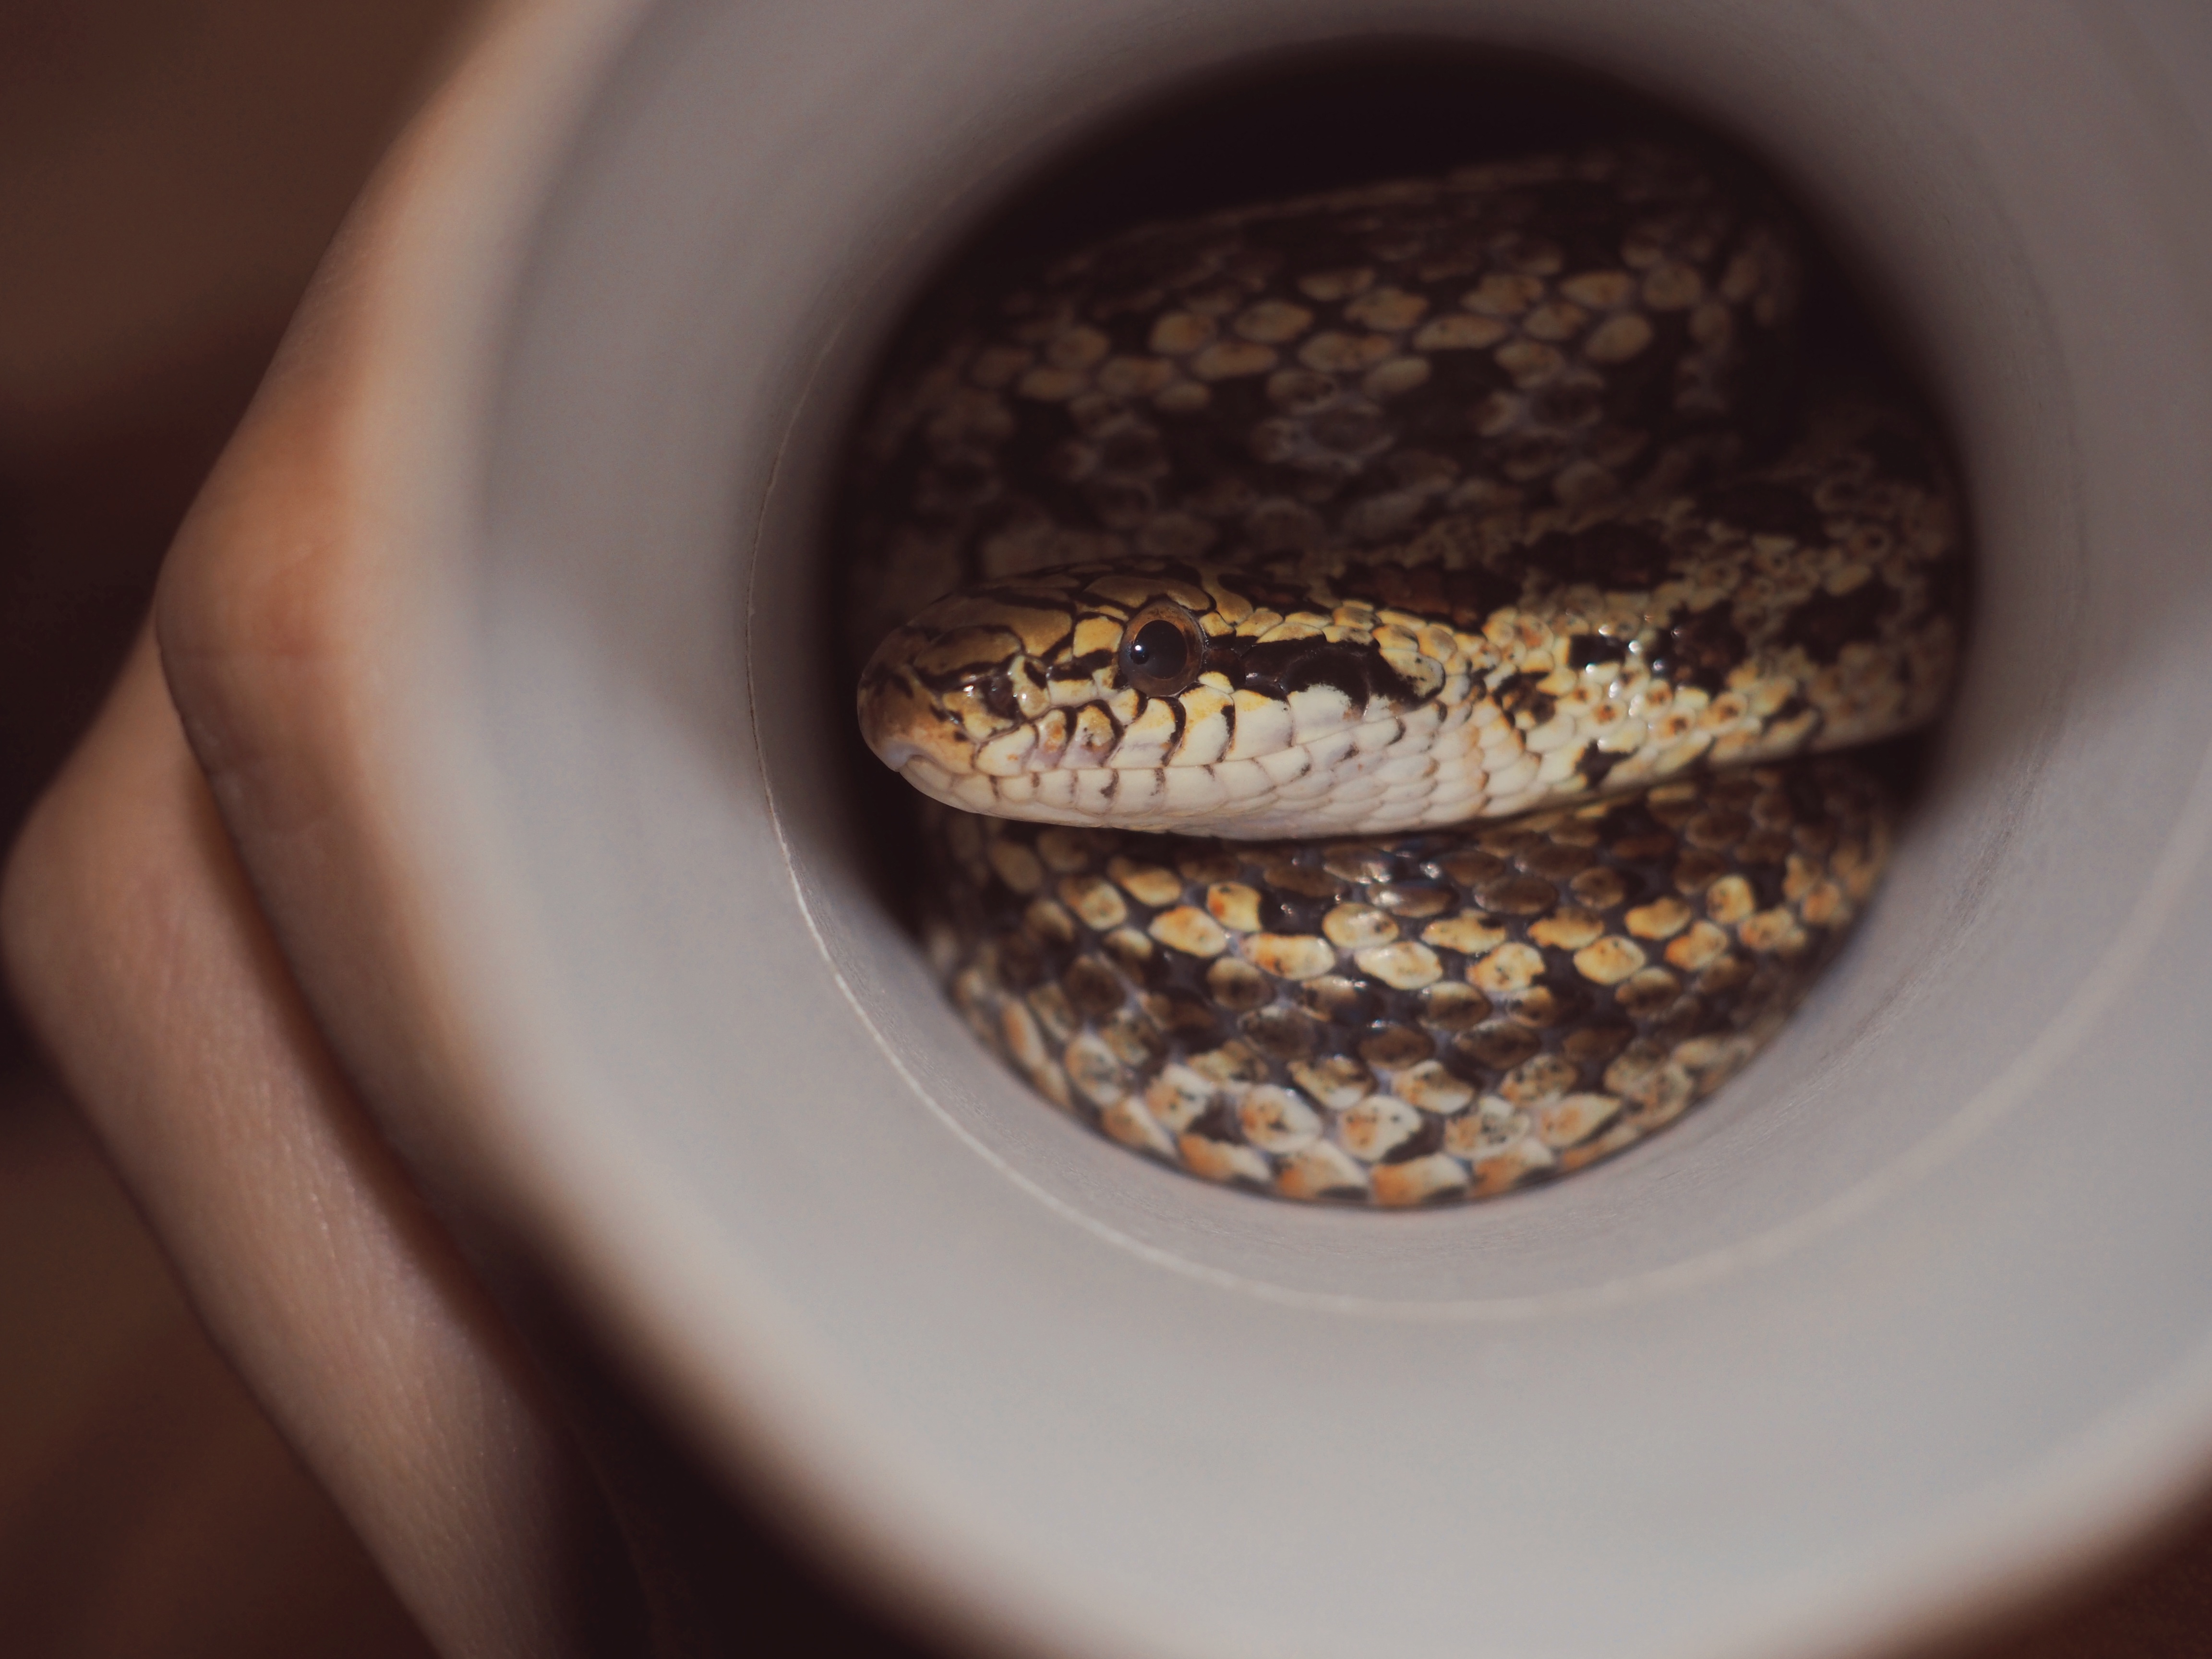
meal, food, breakfast, chocolate, baking, cookie, dessert, baked goods, flavor, snack food, cookies and crackers